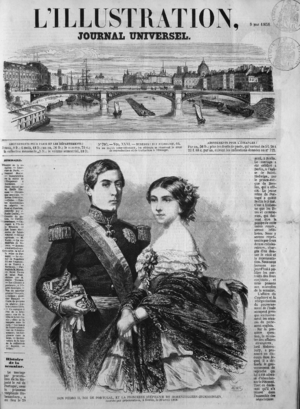
L’Illustration est un magazine hebdomadaire français publié de 1843 à 1944, puis, de 1945 à 1955 sous le nom de France Illustration. Il connut 5 293 numéros, constituant 180 000 pages environ.